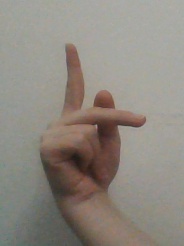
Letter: dha